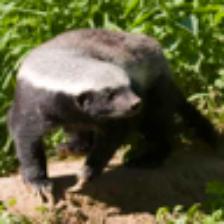
Label: NonHuman